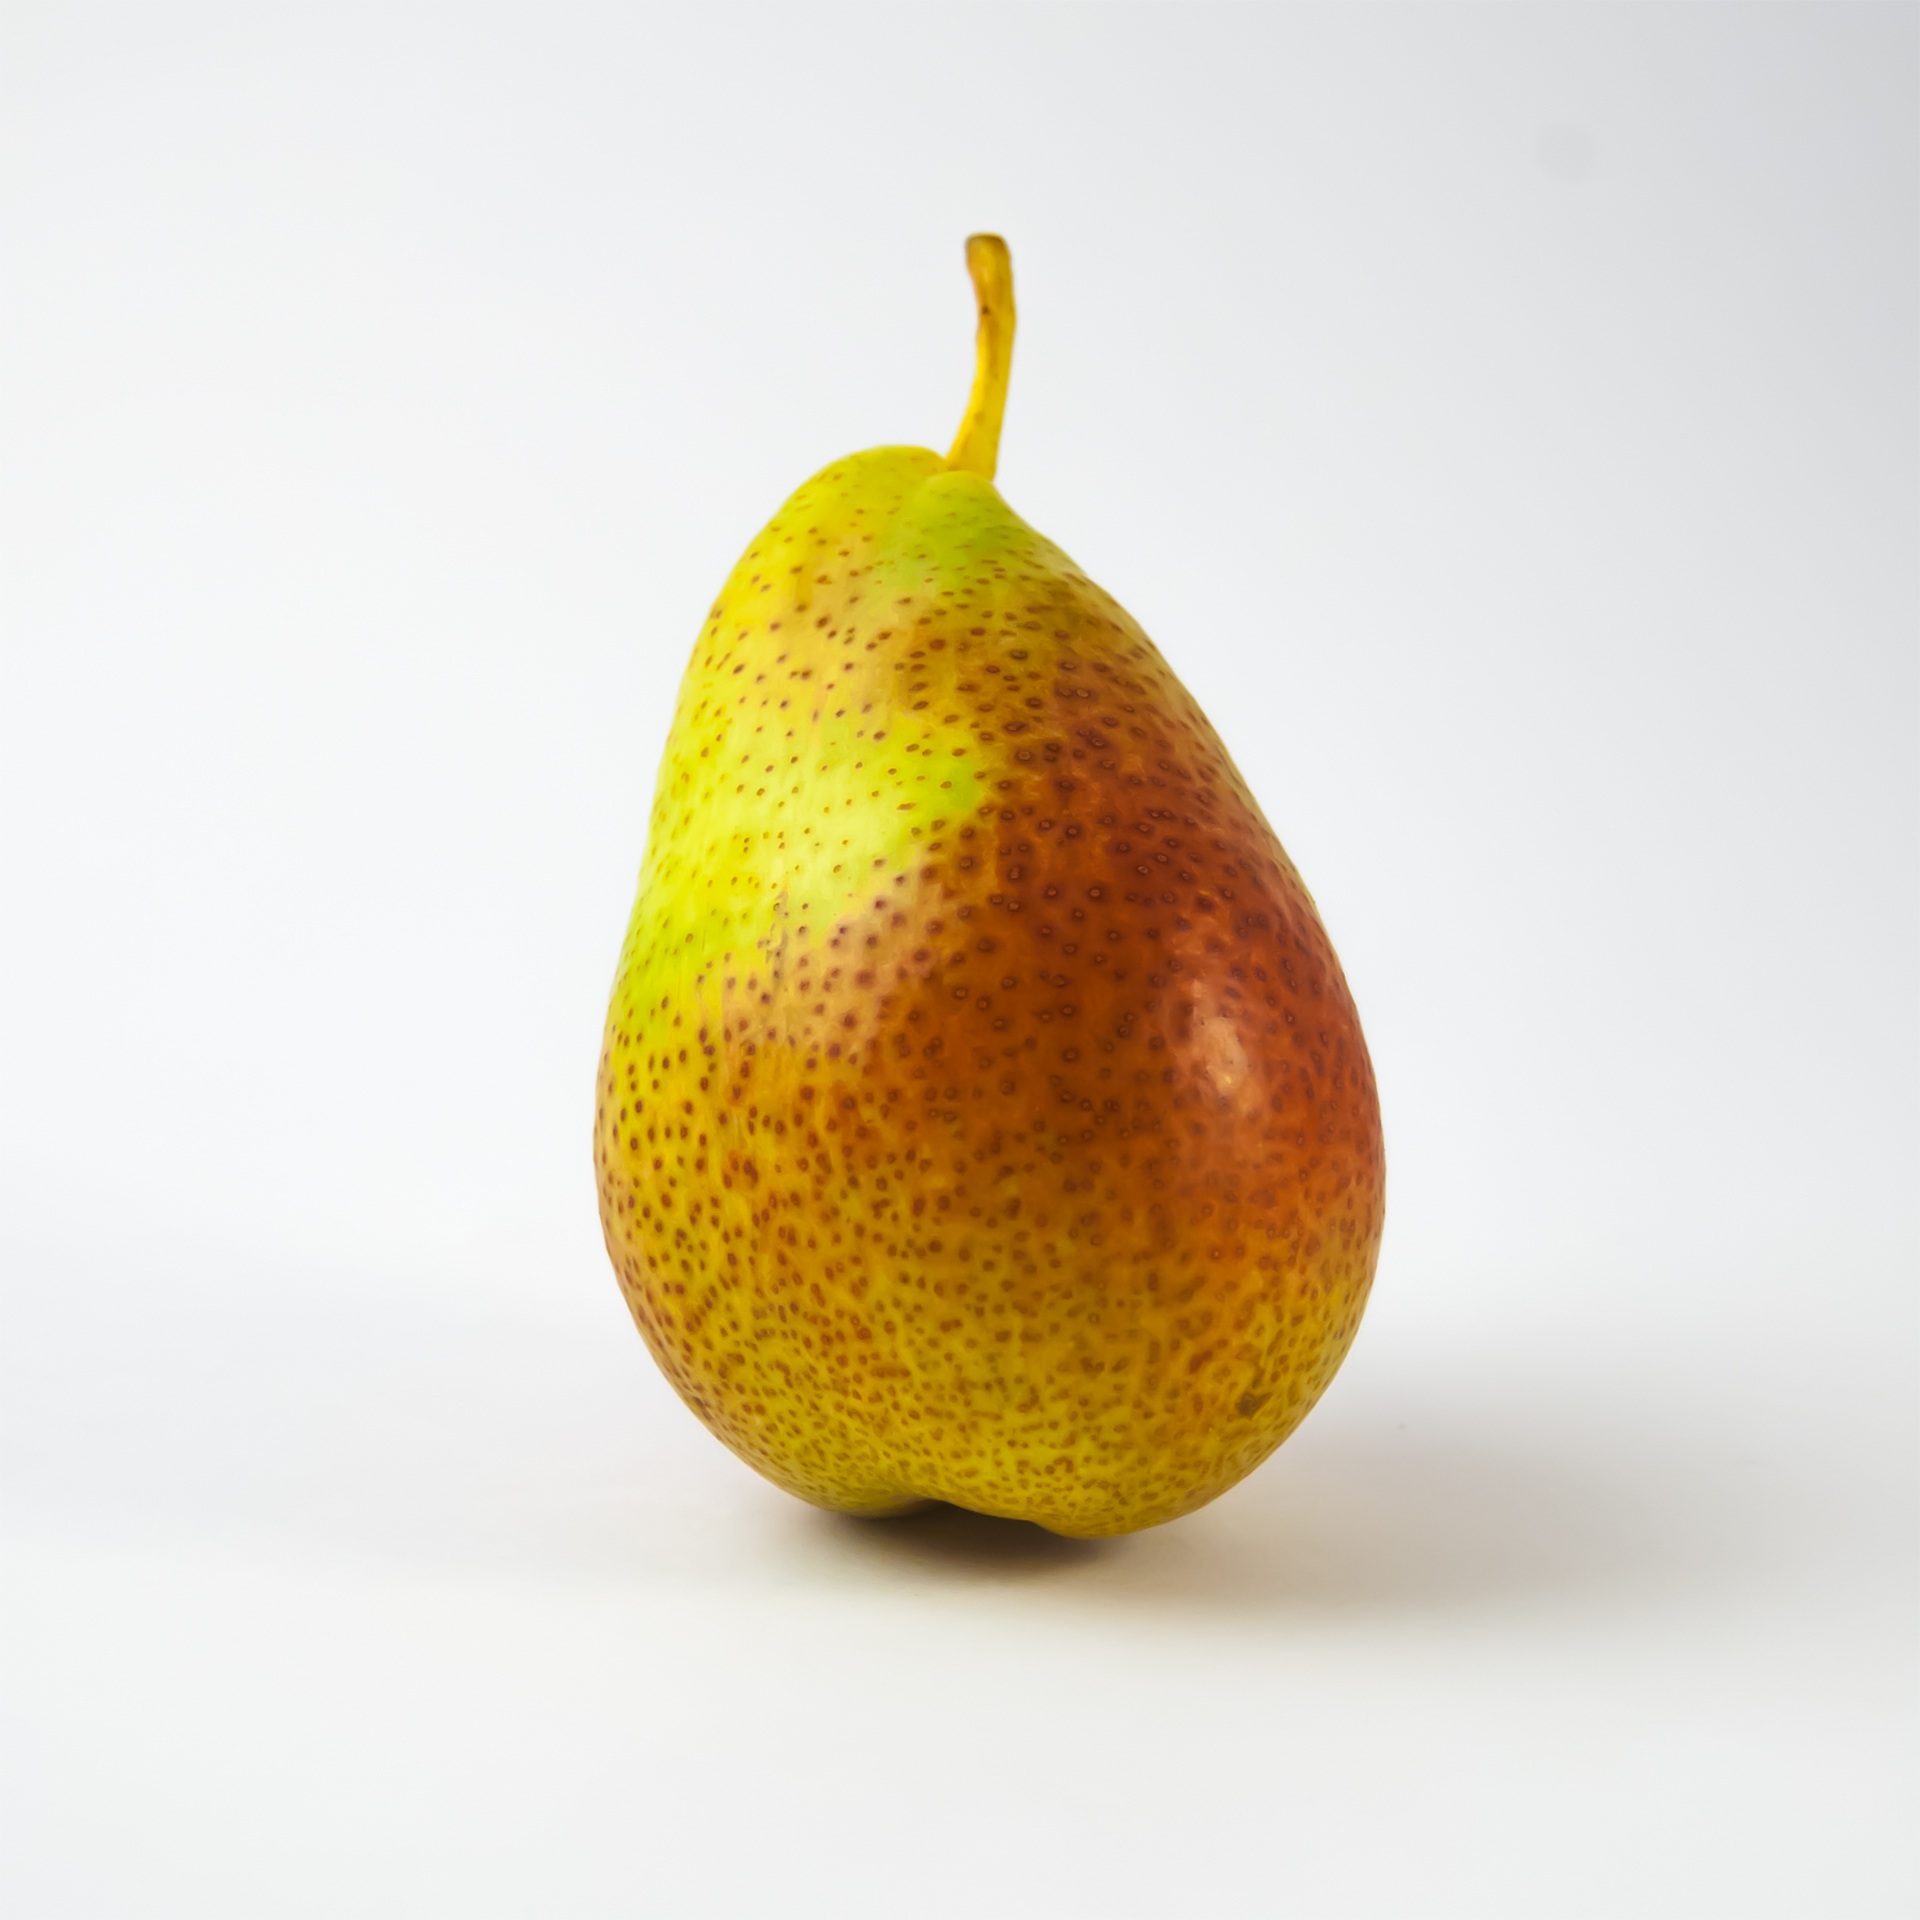
nature, plant, fruit, food, produce, pear, fruit tree, foods, citrus, flowering plant, pera, land plant